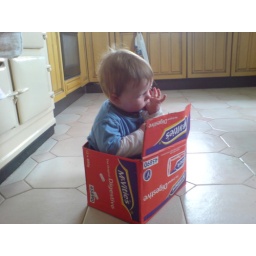
boy in a box